Louisiana Highway 82

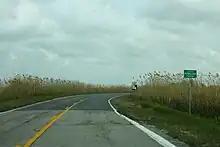
Eastbound between Vermilion Parish and Cameron Parish.

Continuing through the desolate marsh, LA 82 crosses the Superior Canal by way of a second swing bridge. After crossing from Cameron Parish into Vermilion Parish, LA 82 continues through the marsh for about before reaching another populated chenier known as Pecan Island, located between the coastline and the large White Lake. In the center of this community, which has homes on either side of the highway, the ridge divides into a front and back ridge. LA 82 curves due east to follow the latter, which is farther from the gulf. After , the highway curves to the north and merges with LA 3147, a gravel route connecting to a remote location on the coastline known as Freshwater City. The directional signage for LA 82, when utilized, changes here from east–west to north–south for the remainder of the route. Proceeding northward, LA 82 once again travels atop a man-made embankment through the marsh for about before crossing a third swing bridge over the Schooner Bayou Canal, also known as the Old Intracoastal Canal.